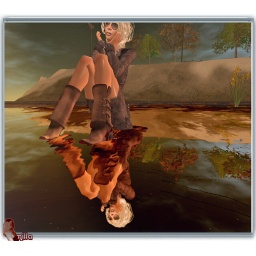
photo series for ~masterminds~ theme water reflections.....very little post processing for these....the water &amp;amp; sky in SL were all I needed~!